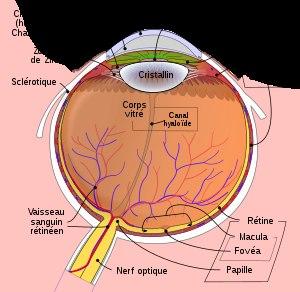
La choroïde est l’une des couches de la paroi du globe oculaire, située entre la sclérotique à l’extérieur et la rétine à l’intérieur. C’est une couche richement vascularisée qui assure la nutrition de l’iris et des photorécepteurs rétiniens. Avec le corps ciliaire et l’iris, la choroïde forme l’uvée. Sa structure lui assure une double fonction : d’une part, elle forme un écran qui maintient l’intérieur de l’œil en chambre noire, d’autre part, elle le protège du point de vue thermique, empêchant le passage d’une grande partie des rayonnements extérieurs.
L'œil est l'organe de la vision, sens qui permet à un être vivant de capter la lumière pour ensuite l'analyser et interagir avec son environnement.
La chambre antérieure de l'œil est l'espace entre l'iris et la surface la plus interne de la cornée, l'endothélium. Elle est remplie d'humeur aqueuse. L'hyphéma et le glaucome sont deux des principales pathologies qui lui sont associées. En cas d'hyphéma, le sang remplit la chambre antérieure, pour un glaucome, le blocage du canal de Schlemm empêche l'écoulement normal de l'humeur aqueuse, ce qui entraîne une accumulation de liquide, l'augmentation de la pression intraoculaire, et finalement la cécité.
L'uvée est la partie intermédiaire pigmentaire de l'œil. Elle est la tunique vasculaire qui comprend la choroïde, le corps ciliaire et l'iris. Cette membrane est séparée de la sclère par un espace suprachoroïdien et de la rétine par l'épithélium pigmentaire.
Le mélanome de la choroïde ou mélanome choroïdien est un cancer de la choroïde qui constitue l’une des couches de la paroi du globe oculaire, située entre la sclérotique à l’extérieur et la rétine à l’intérieur. Avec le corps ciliaire et l’iris, la choroïde forme l’uvée.
L'œil humain est l'organe de la vision de l'être humain ; il lui permet de capter la lumière, pour ensuite l'analyser et interagir avec son environnement. L'œil humain permet de distinguer les formes et les couleurs.